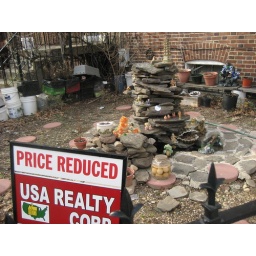
Of all houses to have a price reduction - one with plastic toys in a fountain in the front yard